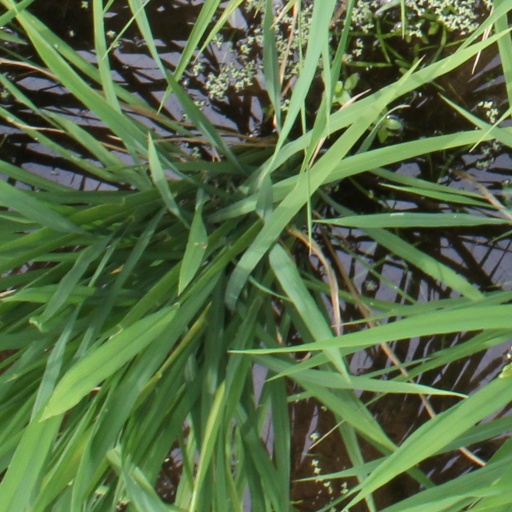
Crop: rice